Julia Gillard

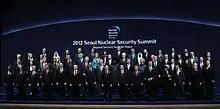
Gillard (second row, second from left) at the 2012 Nuclear Security Summit

Gillard held the responsibilities of the Education portfolio for four days after becoming prime minister, before appointing Simon Crean as Education Minister on 28 June 2010. Following the 2010 election, Peter Garrett assumed the role of Minister for Education, where he remained until June 2013. Gillard also altered the nomenclature of "Minister for Innovation, Industry, Science and Research" to comprise tertiary education; Chris Evans, Chris Bowen, and later, Craig Emerson, each was Minister for Tertiary Education, Skills, Science and Research in the Gillard government.